Red Shirt (Oglala)

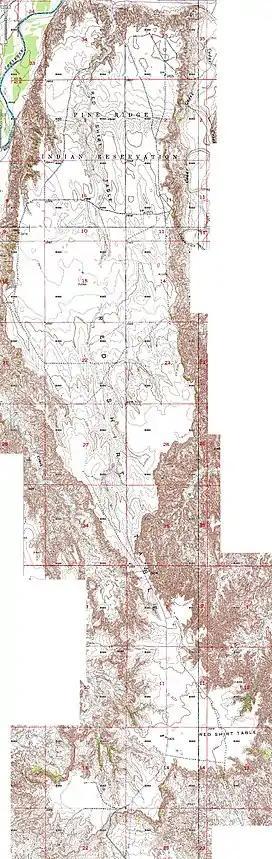
Red Shirt Table, Oglala Lakota County, South Dakota

In 1889, Cody's Wild West spent six months in Paris. On the centennial of the fall of the Bastille, a group of Wild Westers ascended the Eiffel Tower. From the observation plat, Red Shirt surveying Paris below him and the sky above, remarked "If people look so little to us up here, how much smaller they must seem to One ""Wakantanka"" who is up higher."